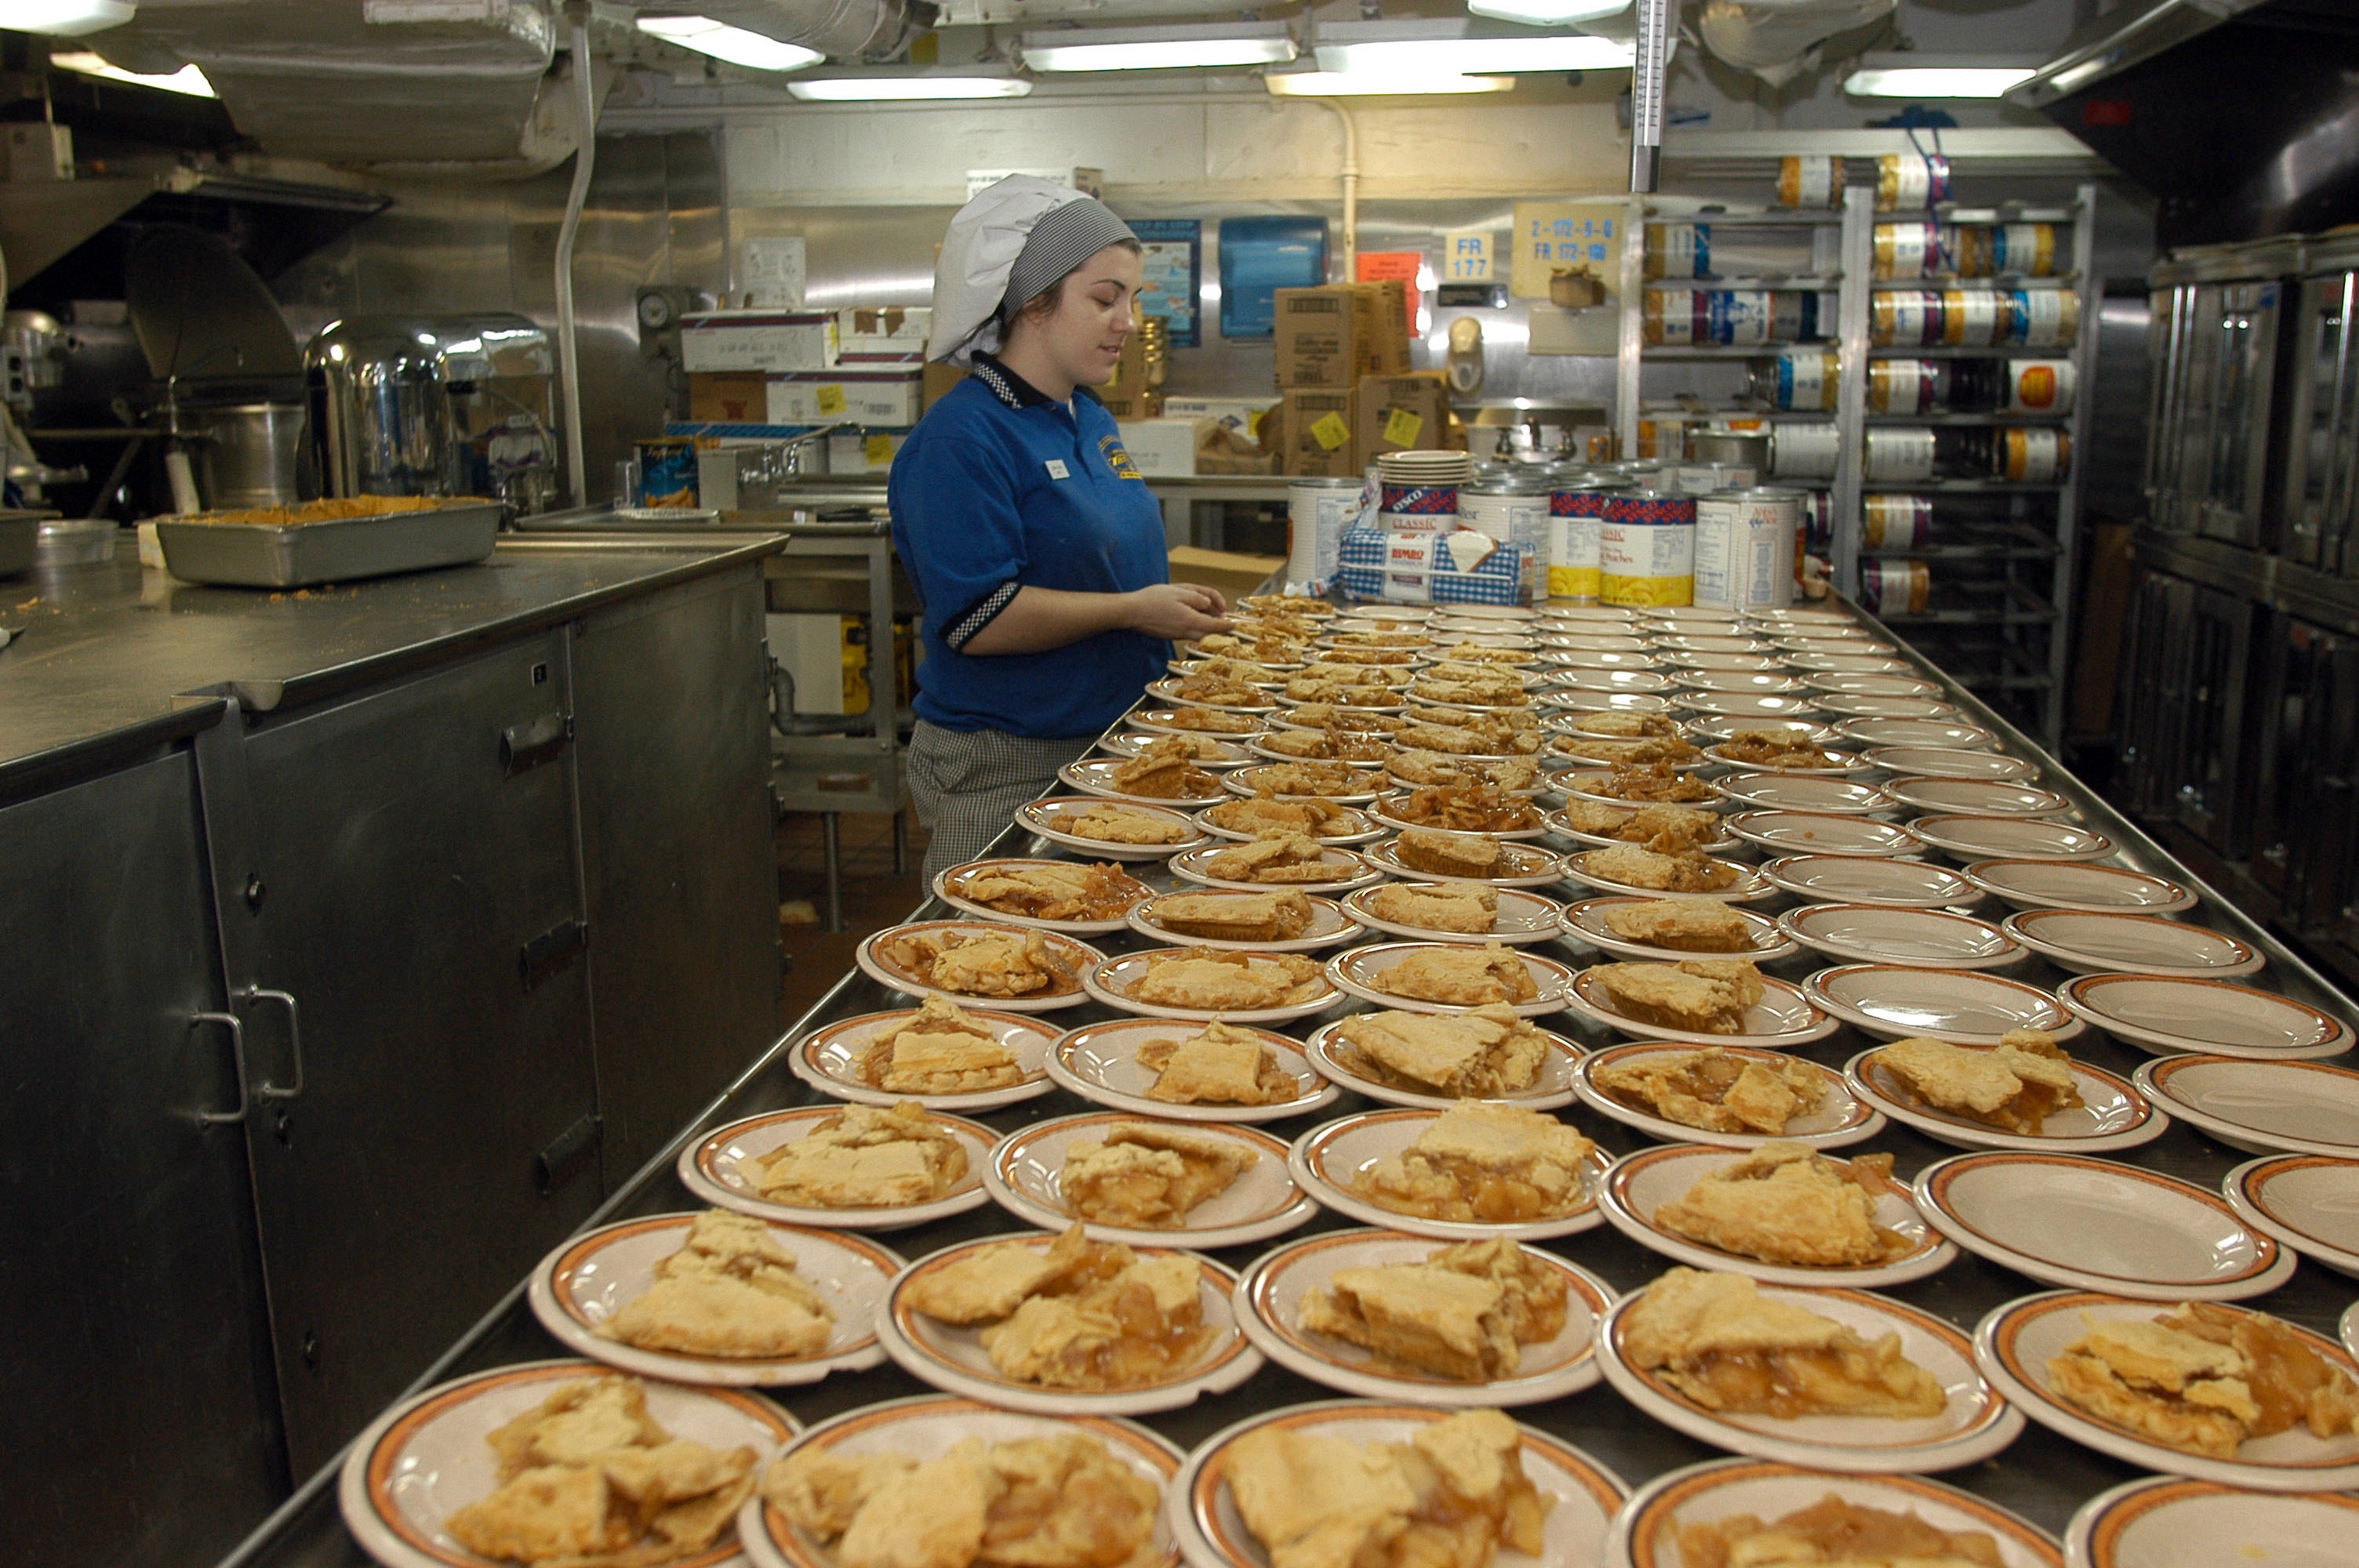
woman, ship, military, dish, meal, food, kitchen, breakfast, baking, cuisine, bakery, baker, apple pie, navy, sailor, plates, numerous, preparing, persian gulf, food processing, aircraft carrier